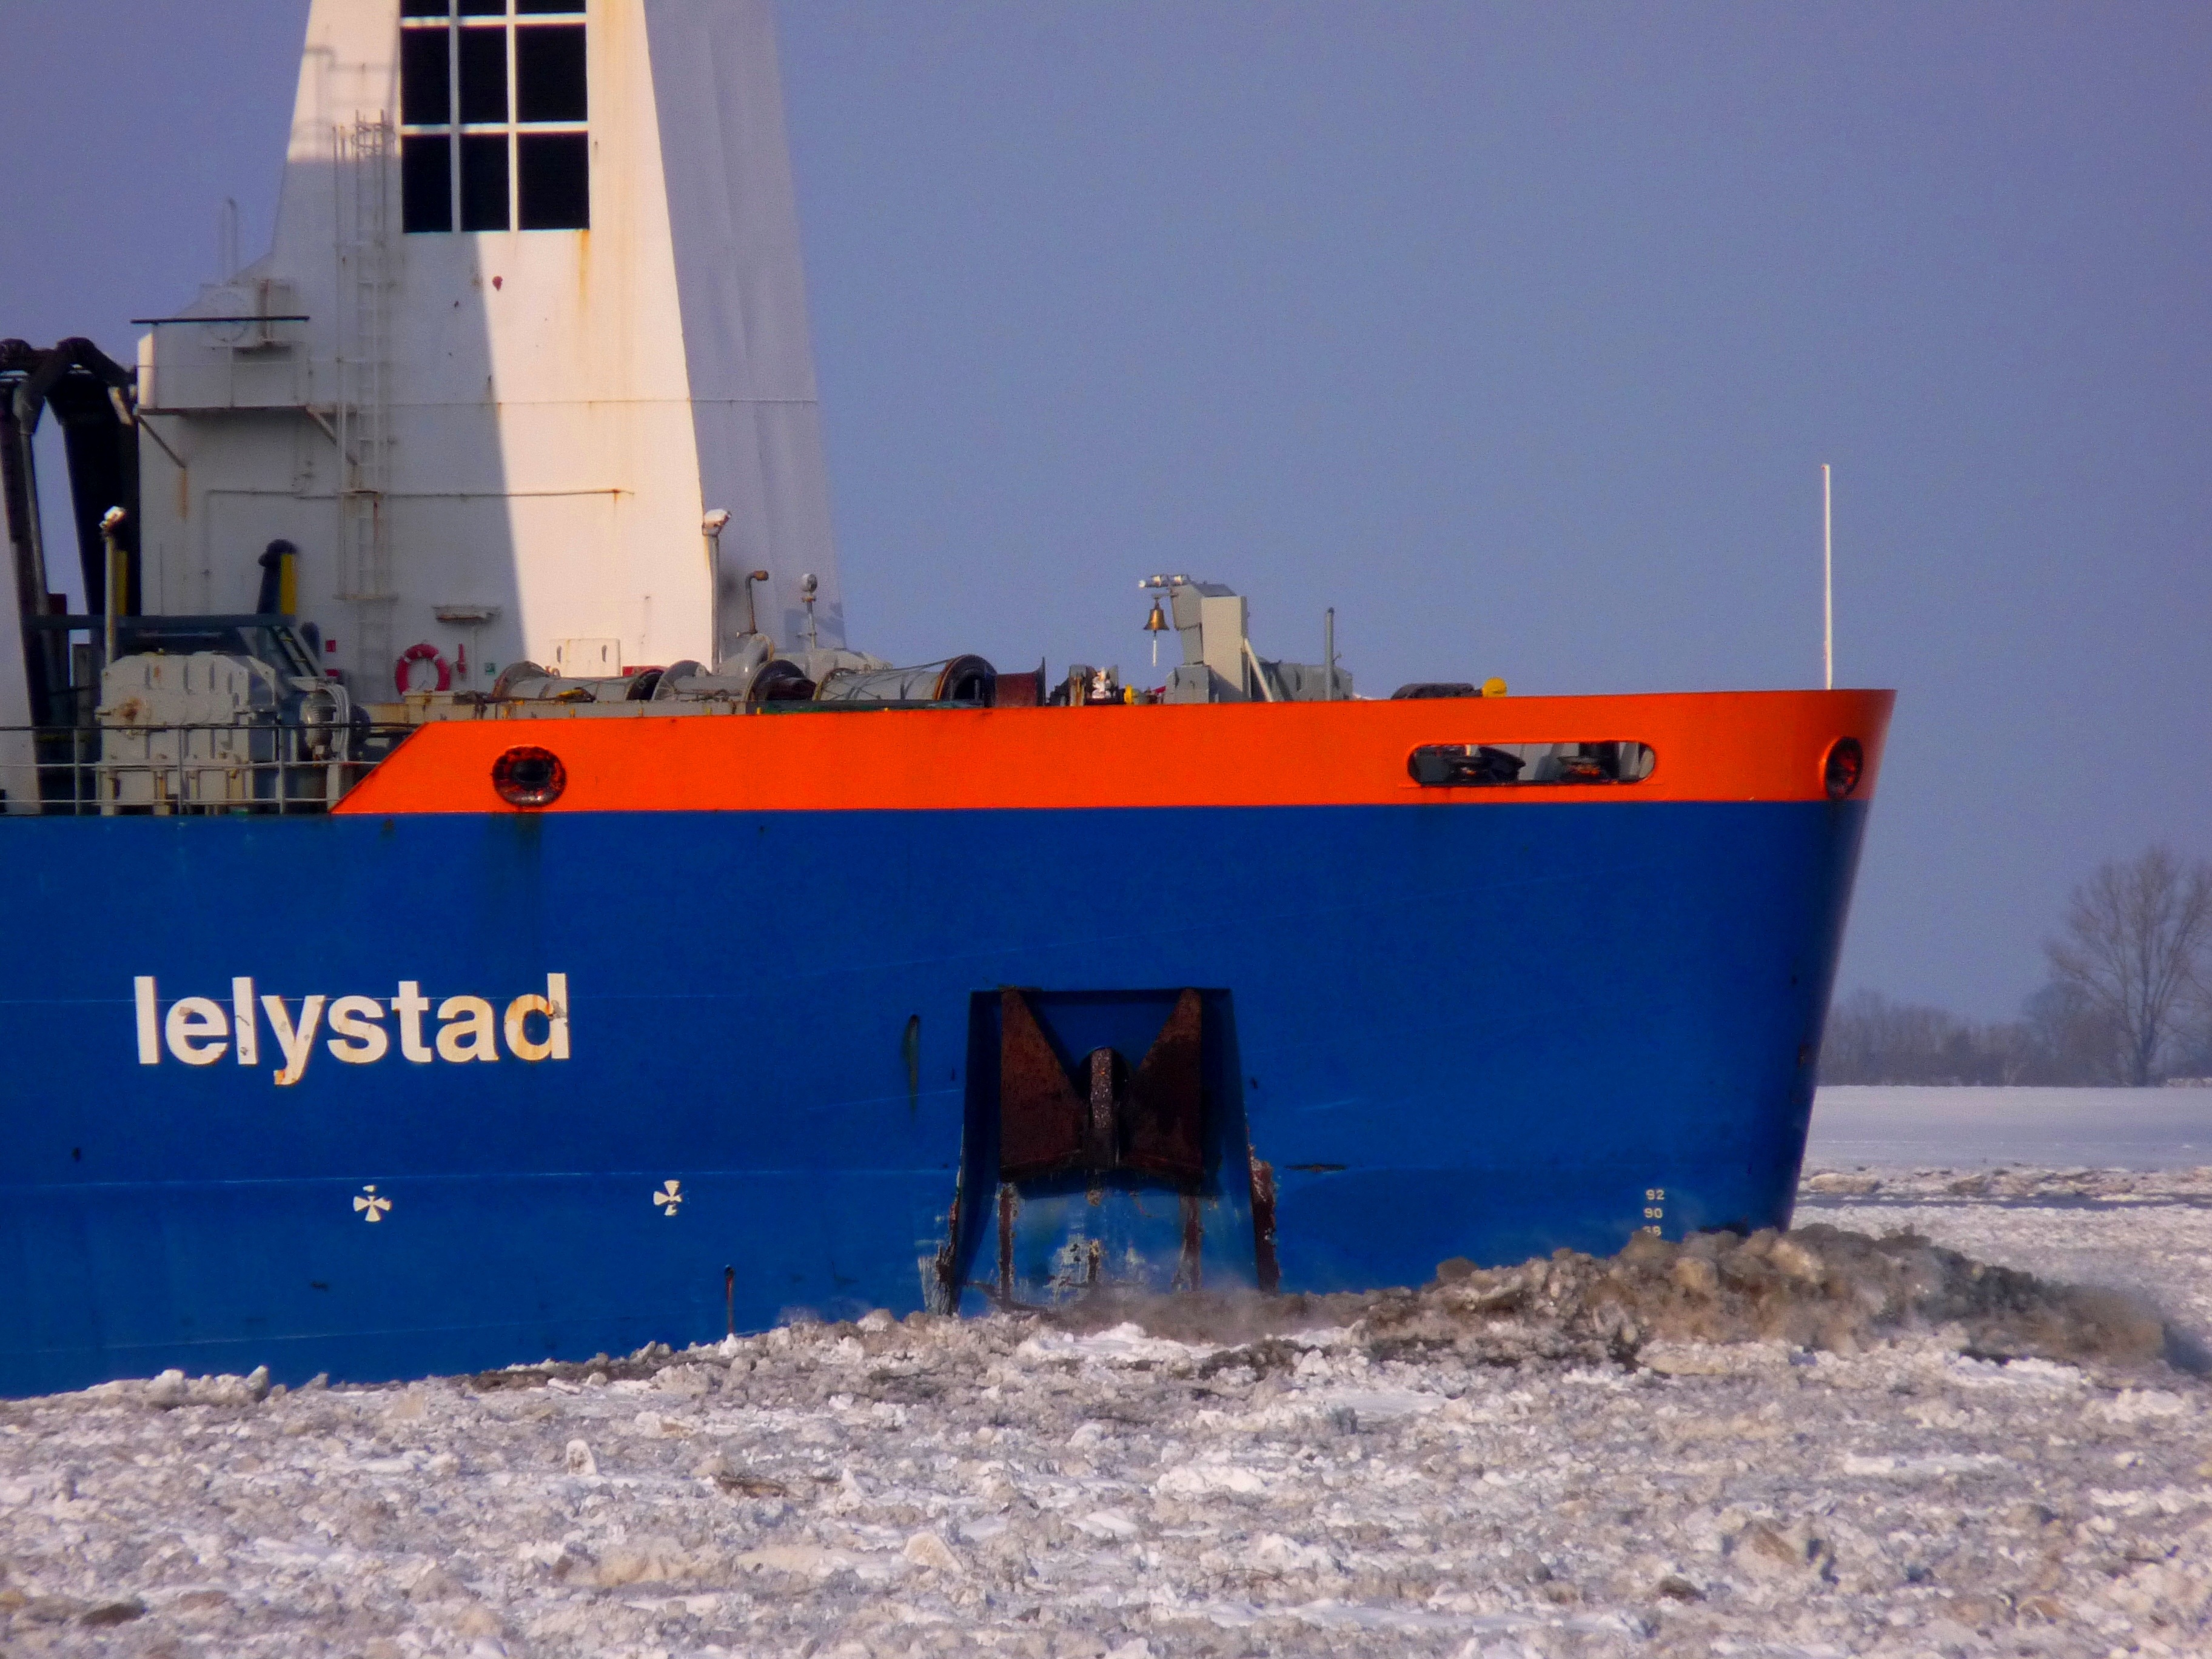
landscape, sea, water, nature, snow, cold, winter, boat, frost, river, ship, ice, vehicle, romance, romantic, snowy, arctic, iced, germany, shipping, maritime, watercraft, mood, wintry, seafaring, lower saxony, snow landscape, old country, l he, ice floes, on frozen, winterstimmung, freight transport, construction equipment